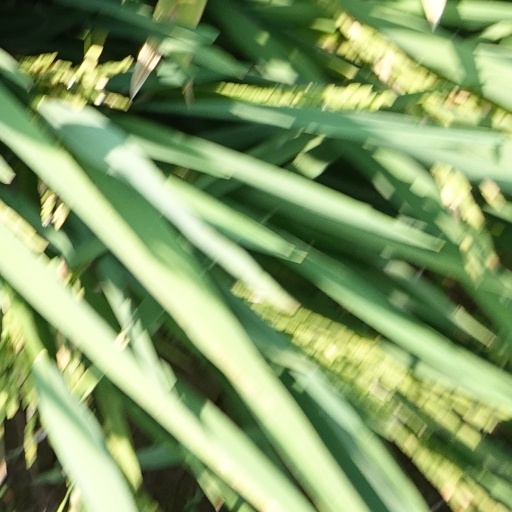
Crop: rice